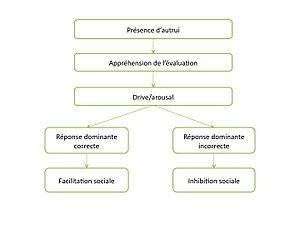
Source
La facilitation sociale est un phénomène social selon lequel la présence d'autrui, en situation d'audience ou de co-action, a un effet bénéfique sur les performances d'un individu. Ce phénomène a été découvert par Norman Triplett à la fin du XIXᵉ siècle et étudié par la suite par de nombreux auteurs dont Robert Zajonc, psychologue social, qui s’intéresse également à l’effet opposé : l’inhibition sociale. D’autres modèles explicatifs tels que l’hypothèse du conflit-distraction et l’hypothèse du contrôle social peuvent mettre en lumière certains effets liés à ce phénomène.